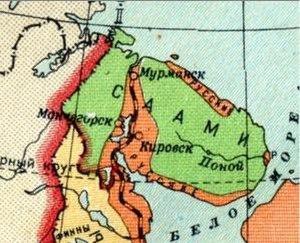
Le same de Kildin est une langue same parlée par environ 350 personnes en 2010 dans la péninsule de Kola. Le same de Kildin est écrit en alphabet cyrillique.